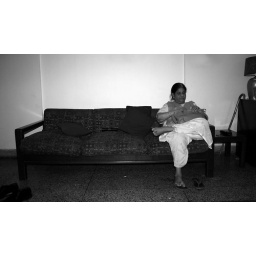
This is my grandmother sitting in her spot on the couch in India. Summer 2008.